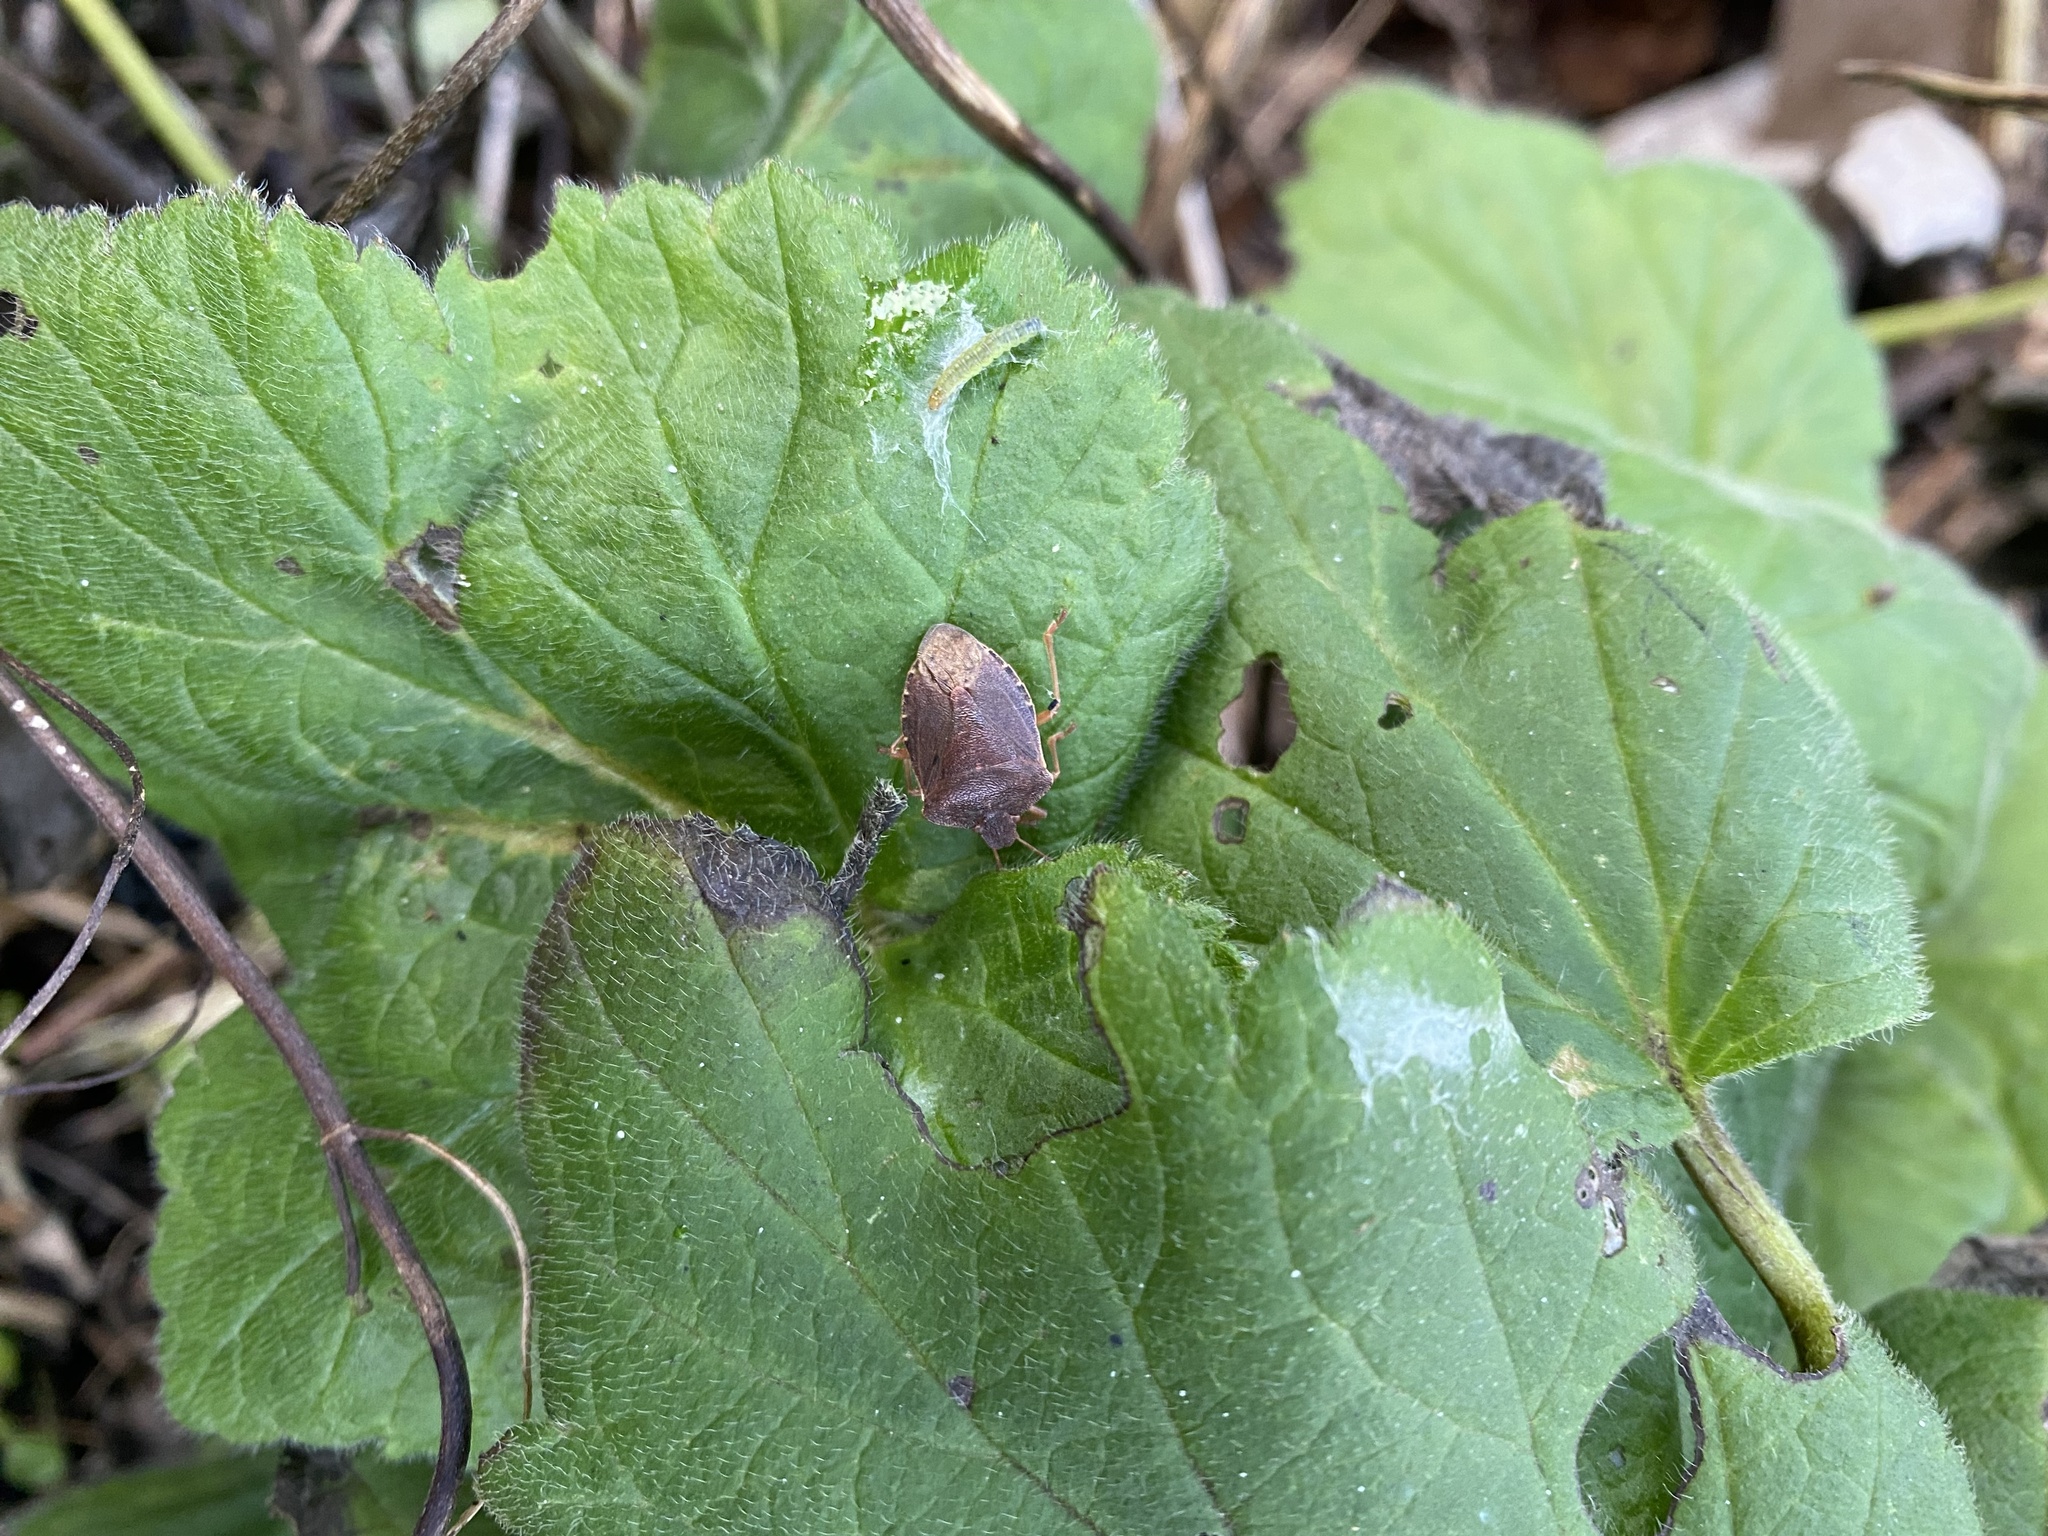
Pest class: stink_bug